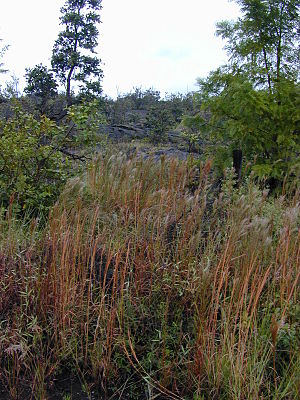
Præriegræs
Schizachyrium condensatum Foto: Forest & Kim Starr
Præriegræs er en slægt med flere end 130 arter, som hovedsagelig er udbredt i klodens tropiske egne, hvor de er knyttet til savanner, klitter og lignende tørre områder. Det er enårige eller flerårige, urteagtige planter med jordstængler eller udløbere. De blomstrende stængler er forgrenede øverst. Bladene er spredstillede, linjeformede og helrandede. Blomstringen sker fra endestillede stande, der enten har tvekønnede og hanlige blomster eller tvekønnede og sterile blomster. Blomsterne er 3-tallige og stærkt reducerede, som det er almindeligt hos græsserne. Frugterne er nødder med avner.